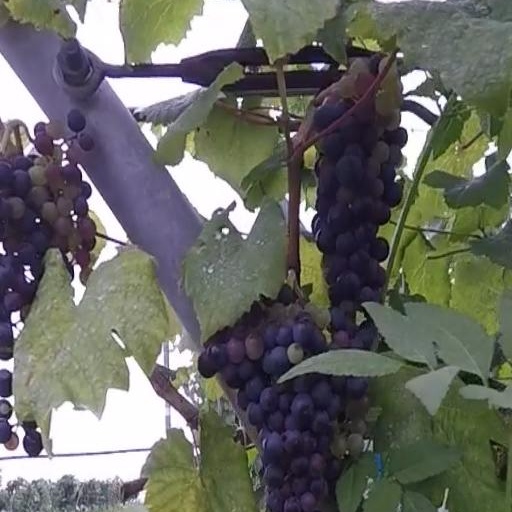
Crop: grape